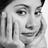
Emotion: sad